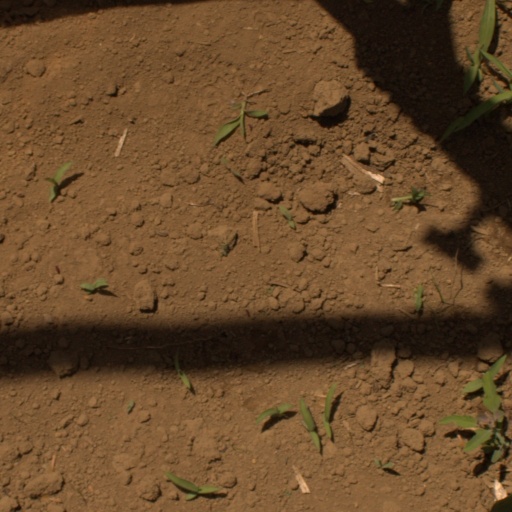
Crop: Jerusalem artichoke